Levantine Arabic

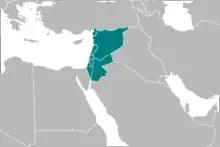
Map of Greater Syria/the Levant

Scholars use "Levantine Arabic" to describe the continuum of mutually intelligible dialects spoken across the Levant. Other terms include "Syro-Palestinian", "Eastern Arabic", "East Mediterranean Arabic", "Syro-Lebanese" (as a broad term covering Jordan and Palestine as well), "Greater Syrian", or "Syrian Arabic" (in a broad meaning, referring to all the dialects of Greater Syria, which corresponds to the Levant). Most authors only include sedentary dialects, excluding Levantine Bedawi Arabic of the Syrian Desert and the Negev, which belongs to Peninsular Arabic. Mesopotamian Arabic from northeast Syria is also excluded. Other authors include Bedouin varieties.